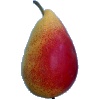
Label: Pear 2